IMI Galil

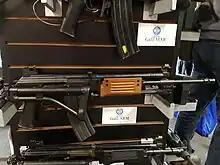
Galil ARM 5.56mm with 35-round magazine

This variant is additionally equipped with a carrying handle, folding bipod and a larger wooden handguard. The wooden handguard remains cooler in temperature during sustained automatic fire, and also has grooves for bipod storage. When folded, the bipod's legs form a speed chute for rapid magazine insertion; the bipod will form a wire cutter and the rear handguard ferrule, which retains the bipod legs, can be used to open bottles by design (in order to prevent soldiers using magazine lips for this purpose, which damaged them). The 5.56mm NATO version uses a 35-round magazine and a has a barrel, while the 7.62mm NATO version uses a 25-round magazine and has a barrel.